United Nations Security Council Resolution 957

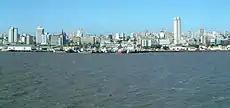
Maputo, capital of Mozambique

United Nations Security Council resolution 957, adopted unanimously on 15 November 1994, after reaffirming Resolution 782 (1992) and all subsequent resolutions on Mozambique, the Council welcomed the recent elections on 27–29 October 1994 in accordance with the Rome General Peace Accords and extended the mandate of the United Nations Operation in Mozambique (ONUMOZ) until a new government took office, but no later than 15 December 1994, with a full withdrawal by 31 January 1995.